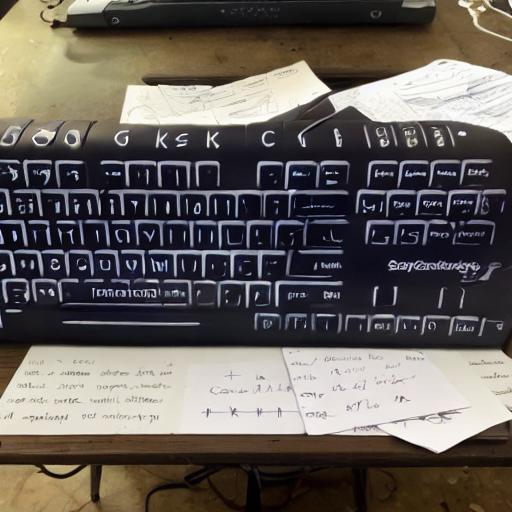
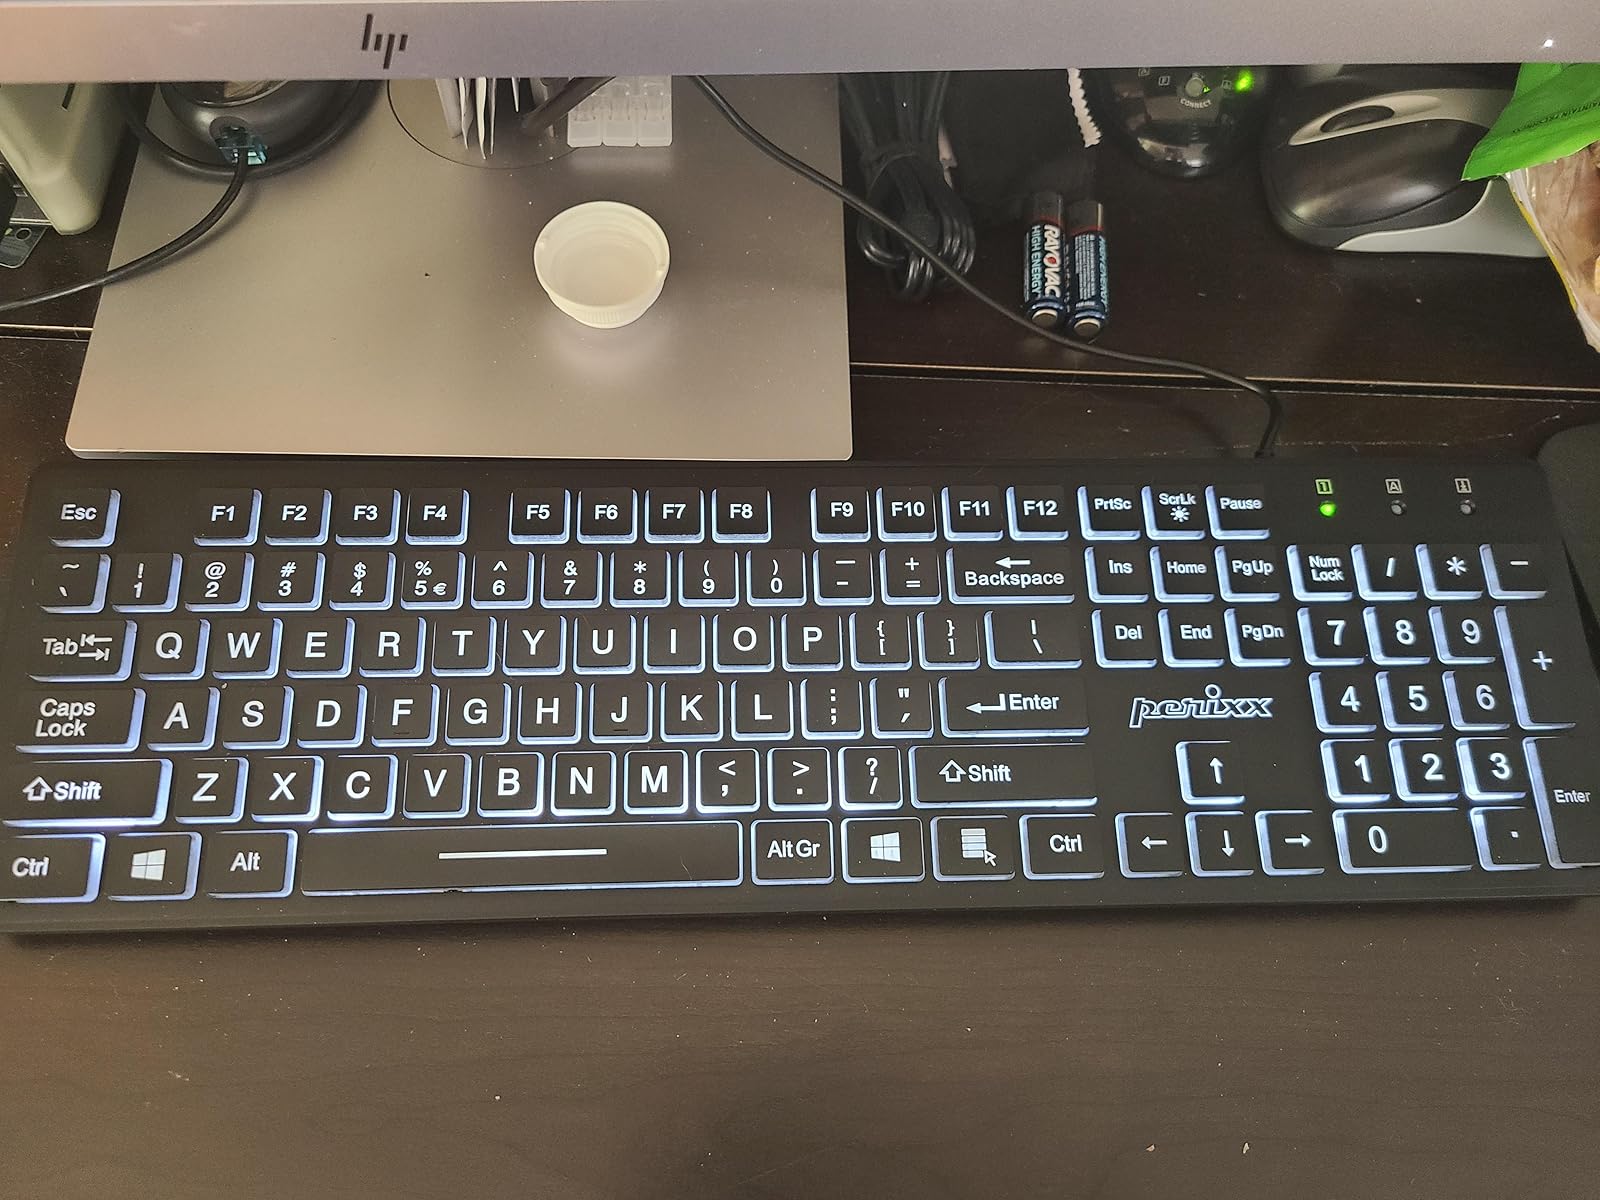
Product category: keyboard
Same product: no